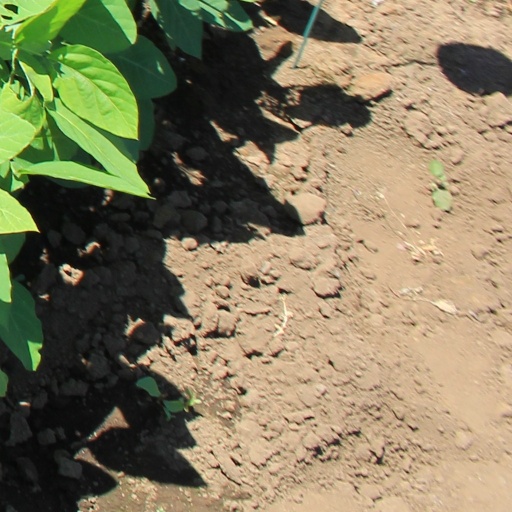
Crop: soybean